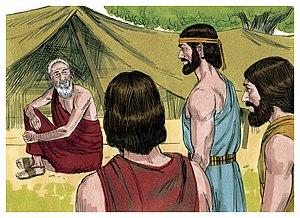
Illustration biblique du livre de la Genèse chapitre 18 עברית: 18 האיור המקראי של change me! פרק हिन्दी: {{{hi}}} अध्याय change me! की पुस्तक की बाइबिल चित्रण Bahasa Indonesia: Ilustrasi Alkitab dari Kitab Kejadian pasal 18 Italiano: Illustrazione biblica del libro della change me! Capitolo 18 日本語: change me!18章の本の聖書の実例 Jawa: Ilustrasi Alkitab saking Kitab Purwaning Dumadi pasal 18 한국어: change me! 18 장 장부의 성경 그림 Bahasa Melayu: Ilustrasi Alkitab dari Kitab Kejadian pasal 18